Cabela's Dangerous Hunts: Ultimate Challenge

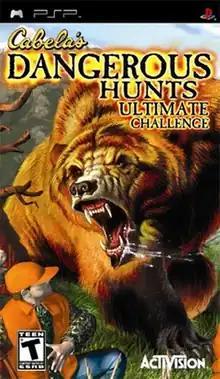
North American box art

Cabela's Dangerous Hunts: Ultimate Challenge is the first of the Cabela's games to be released on PlayStation Portable. It is a port of "Cabela's Dangerous Hunts 2", with the addition of some new features. The game was co-developed by Sand Grain Studios and Fun Labs, and published by Activision, in conjunction with hunting supply company Cabela's. It was released on April 4, 2006, in North America and on March 21, 2007, in Australia.